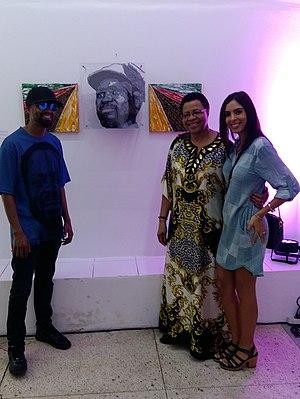
Imane Kamal Idrissi, née en 1984 à Casablanca, est une artiste peintre franco-marocaine.